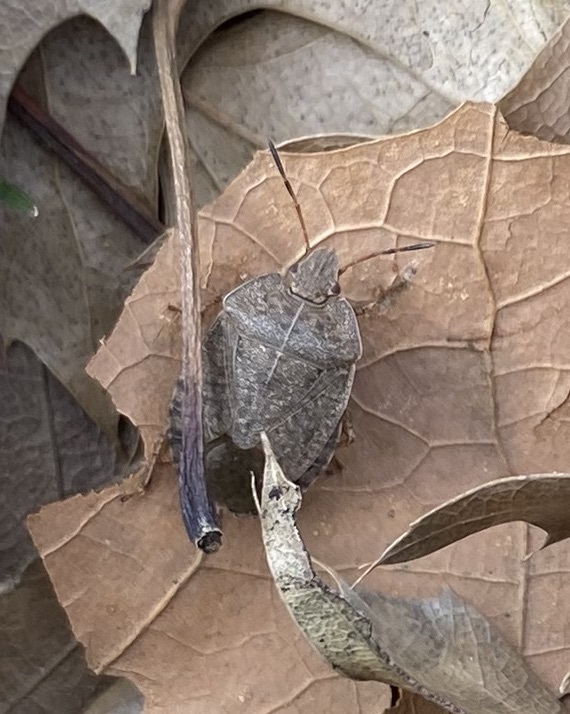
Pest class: stink_bug